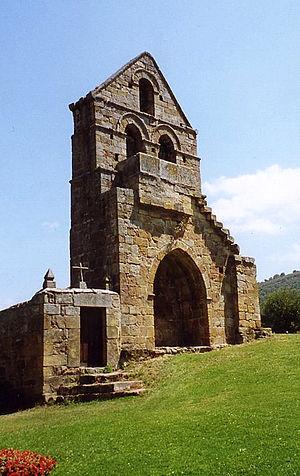
Segura est une commune du Guipuscoa dans la communauté autonome du Pays basque en Espagne.